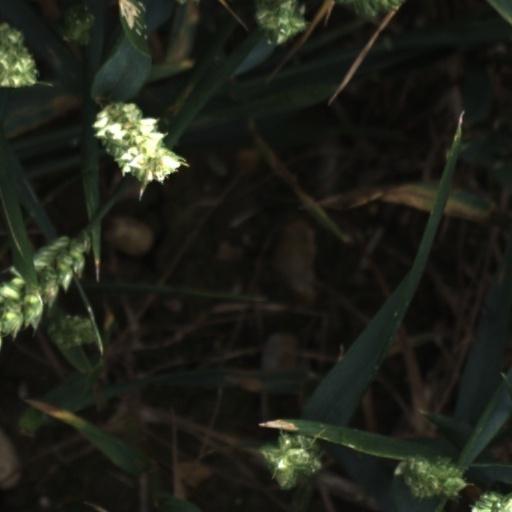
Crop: wheat